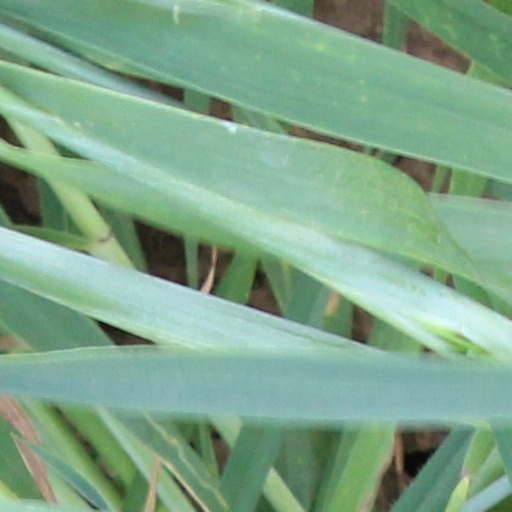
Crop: wheat